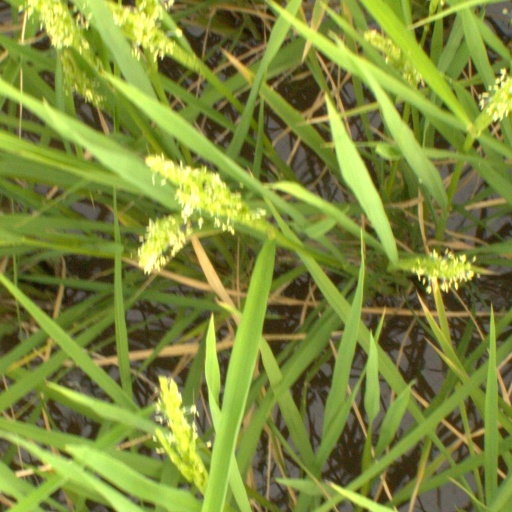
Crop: rice